King Lear

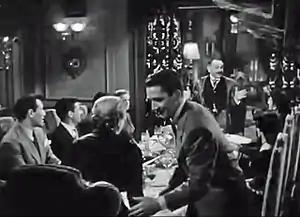
Screenshot from trailer for "House of Strangers" (1949)."The film has two antecedents—biblical references to Joseph and his brothers and "King Lear"".

Critics are divided on the question of whether "King Lear" represents an affirmation of a particular Christian doctrine. Those who think it does posit different arguments, which include the significance of Lear's self-divestment. For some critics, this reflects the Christian concepts of the fall of the mighty and the inevitable loss of worldly possessions. By 1569, sermons delivered at court such as those at Windsor declared how "rich men are rich dust, wise men wise dust... From him that weareth purple, and beareth the crown down to him that is clad with meanest apparel, there is nothing but garboil, and ruffle, and hoisting, and lingering wrath, and fear of death and death itself, and hunger, and many a whip of God." Some see this in Cordelia and what she symbolised—that the material body are mere husks that would eventually be discarded so that the fruit can be reached.